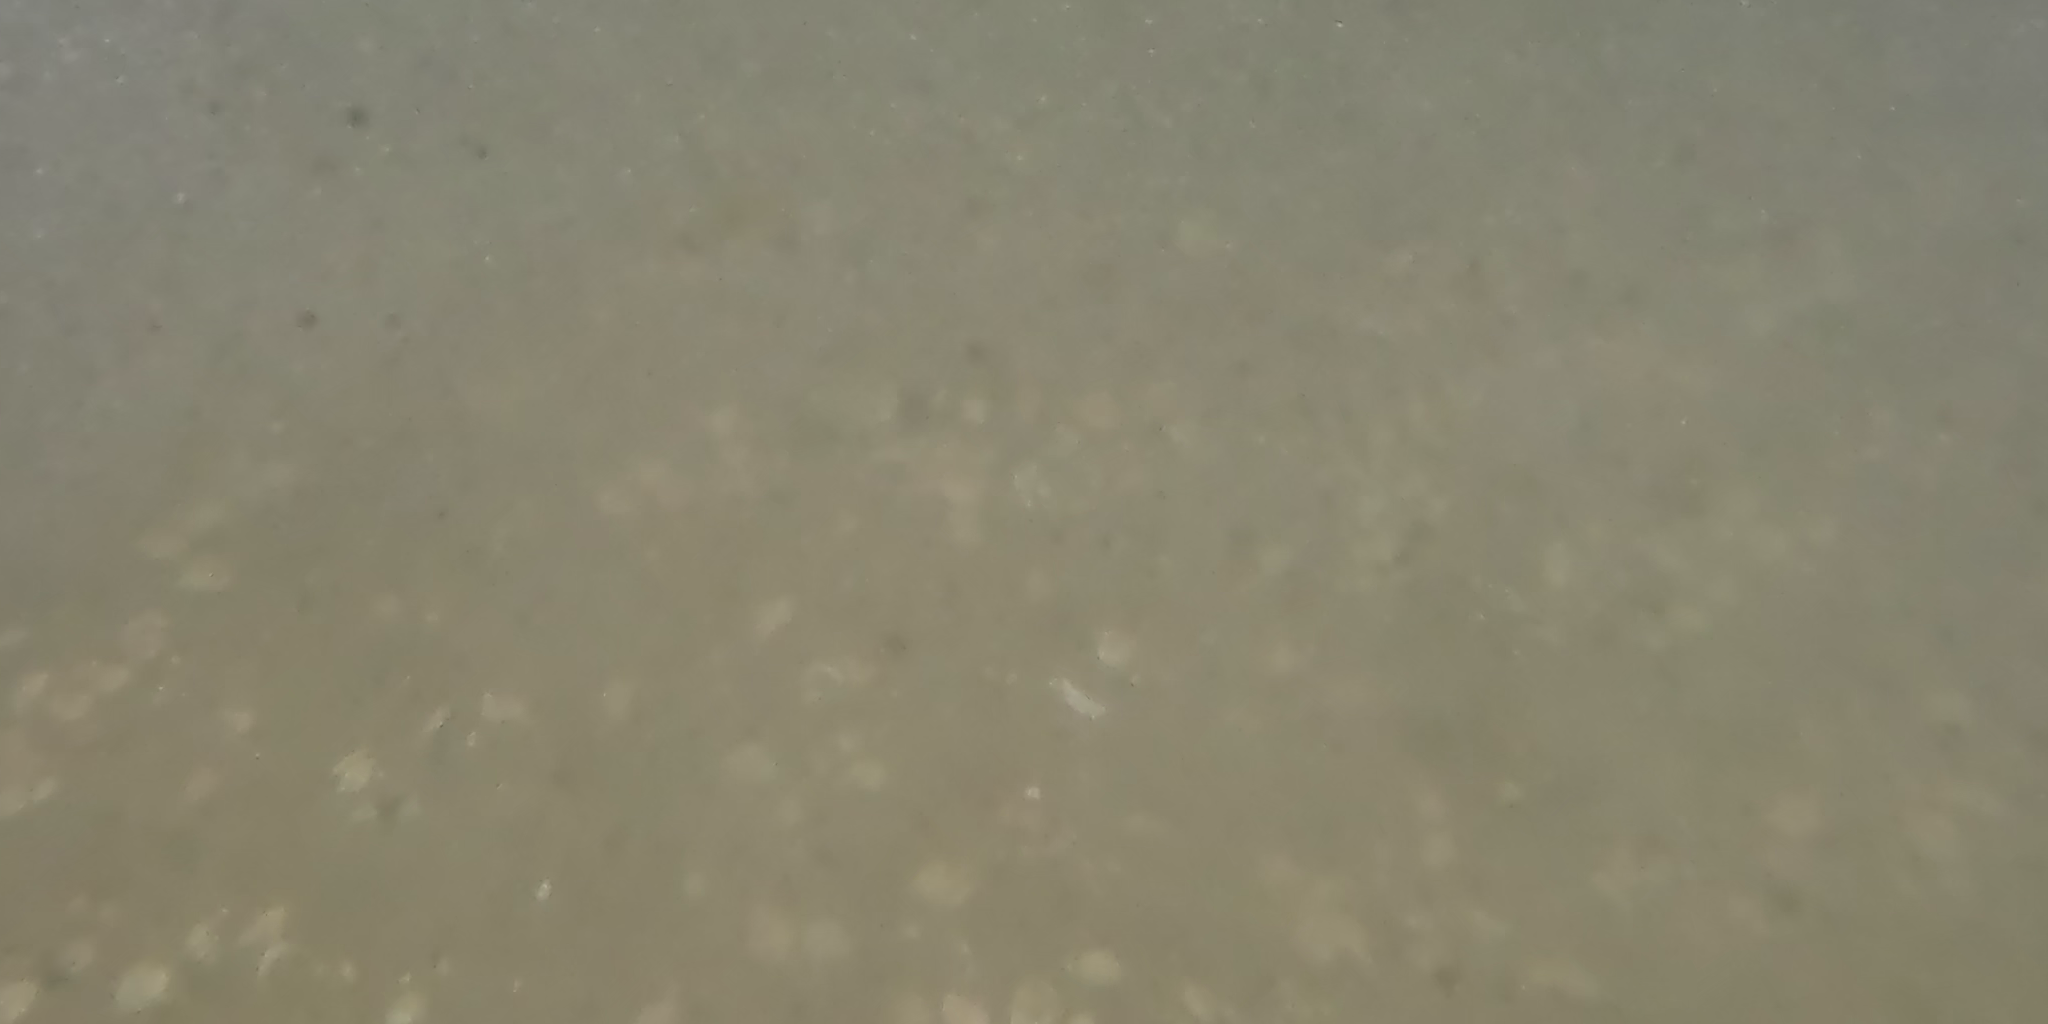
Seabed habitat: stone